St. Petersburg, Florida

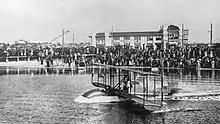

In 1914 an airplane service across Tampa Bay from St. Petersburg to Tampa and back was initiated, generally considered the first scheduled commercial airline flight. The flight took former mayor Abe Pheil to Tampa. The company name was the St. Petersburg-Tampa Airboat Line, and the pilot was Tony Jannus flying a Benoist XIV flying boat. The Tony Jannus Award is presented annually for outstanding achievement in the airline industry.